Estonian Soviet Socialist Republic

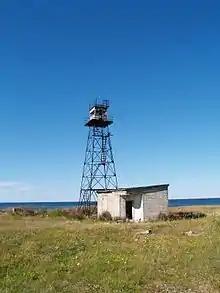
Former Soviet Border Guard observation post in Estonia.

In the aftermath of the Estonian War of Independence, Estonia established control also over Ivangorod, in January 1919, a move which was recognised by Soviet Russia in the 1920 Treaty of Tartu. In January 1945, the Narva River was defined as the border between the Estonian SSR and Russian SFSR, and as a result administration of Ivangorod was transferred from Narva to the Leningrad Oblast which having grown in population received the official status of town in 1954.